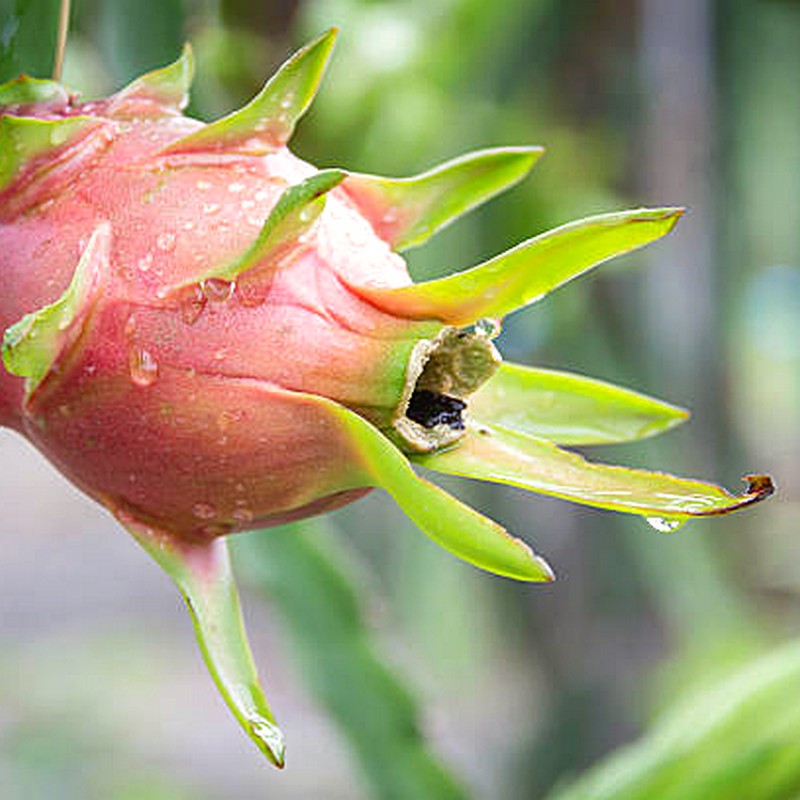
Label: Mature Dragon Fruit